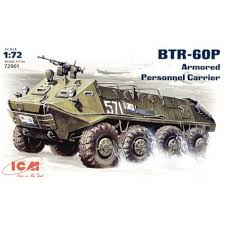
Label: BTR-60